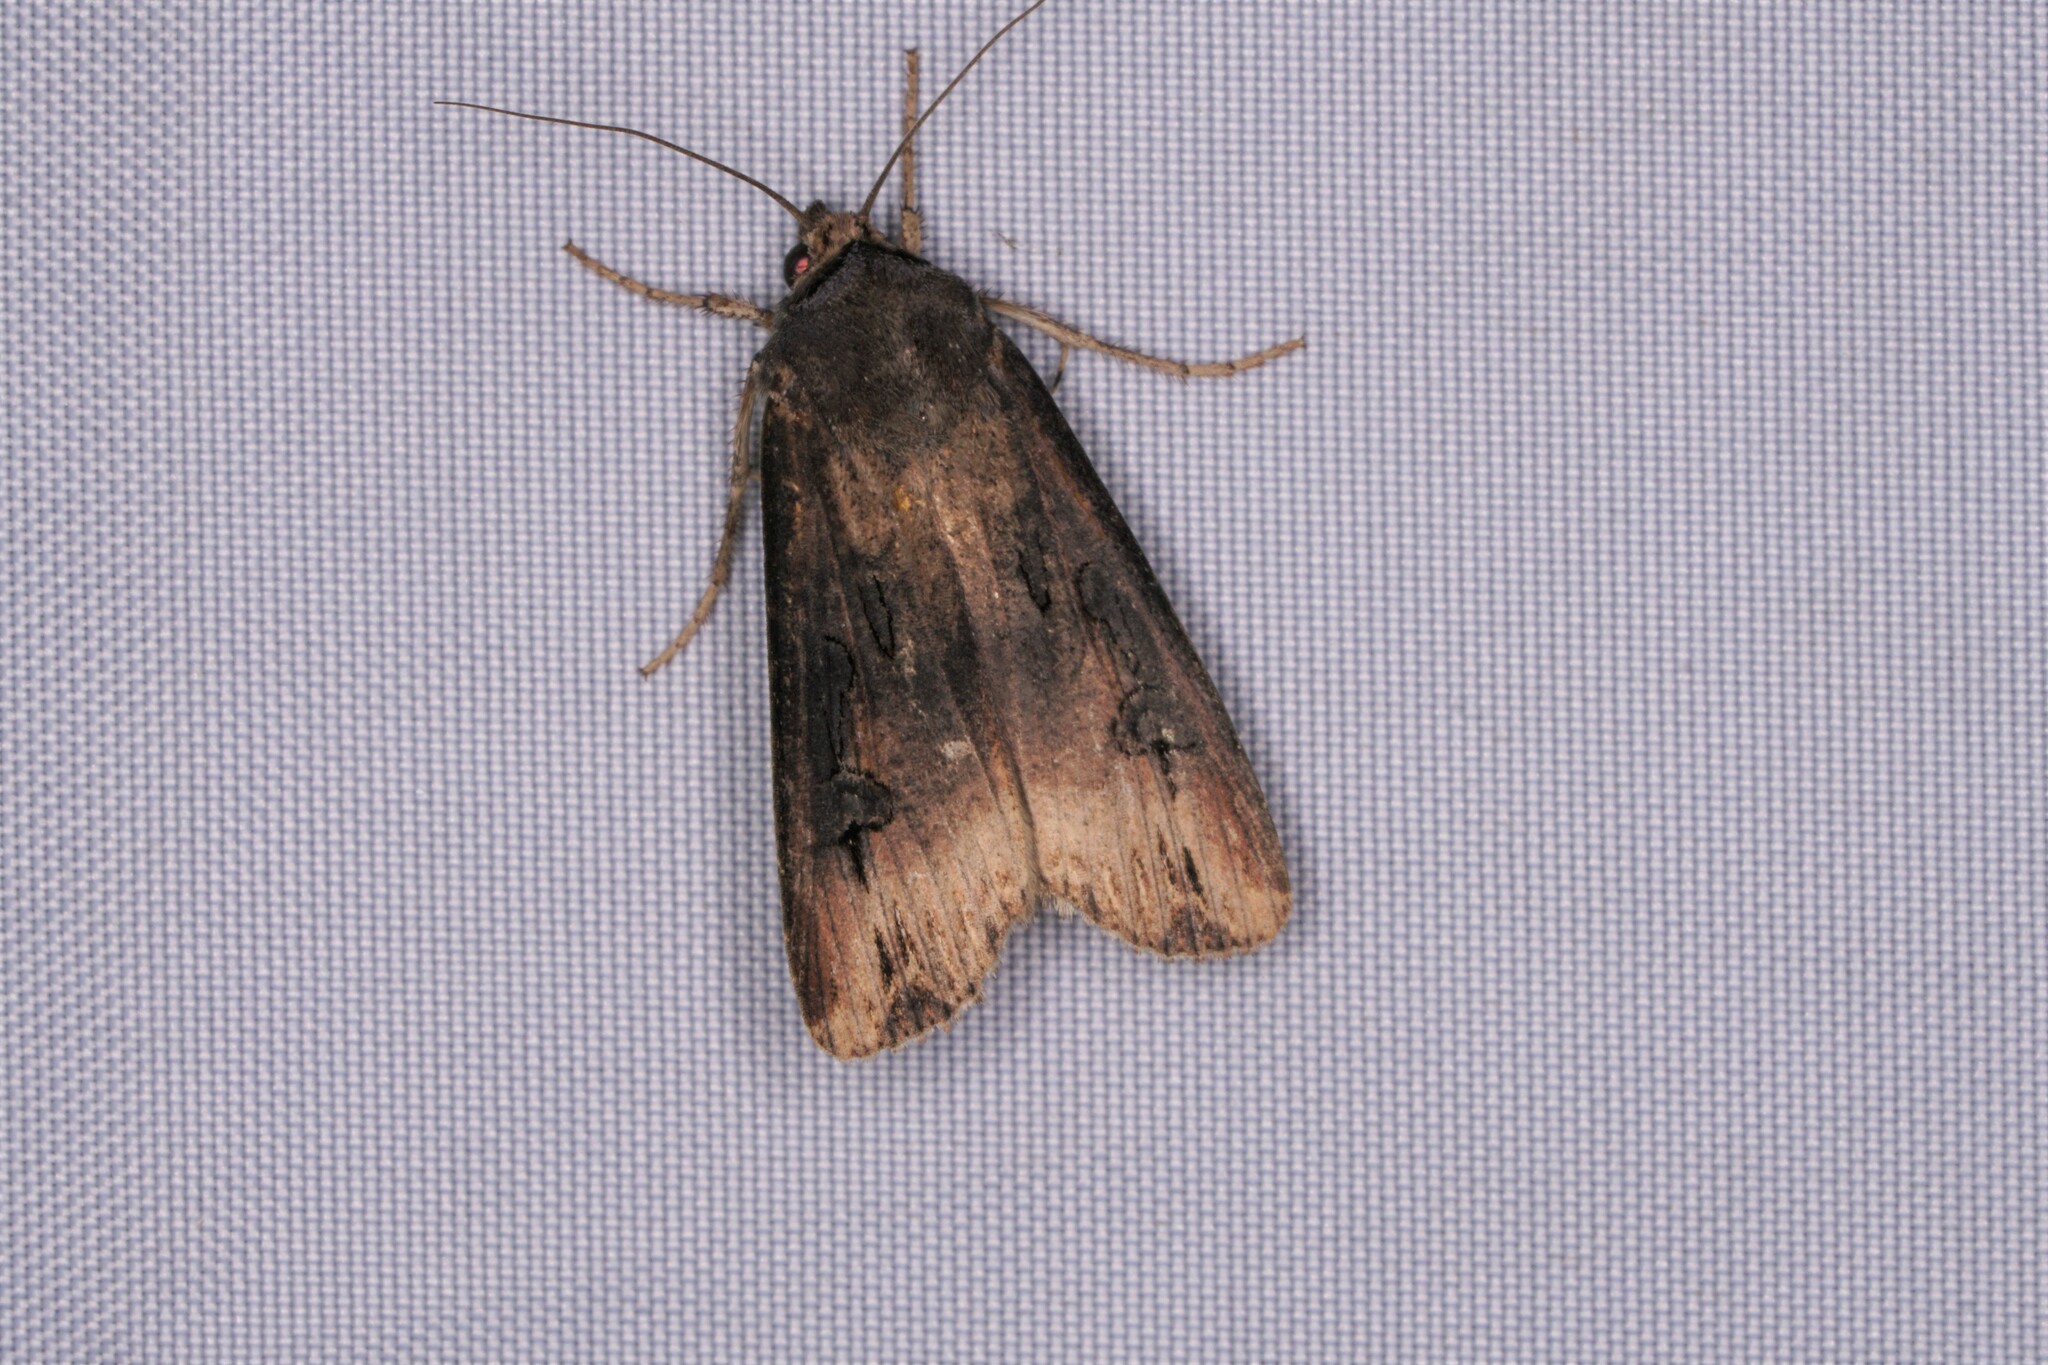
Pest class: cutworms